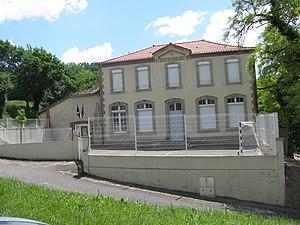
école de Corneillan
Corneillan est une commune française située dans le département du Gers, en région Occitanie.